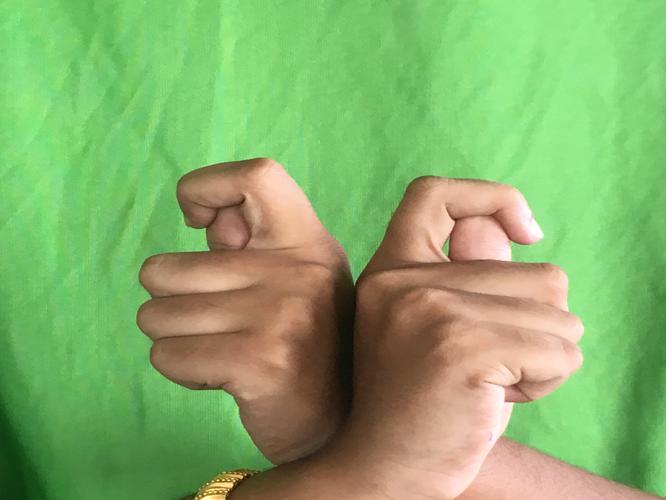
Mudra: Berunda
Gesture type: double_hand